Richard Childress Racing

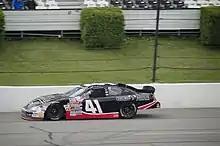
Ty Dillon in the No. 41 at Pocono Raceway in 2011

After winning the Truck Series championship, Austin moved up to the Nationwide Series, passing down the No. 3 truck to his brother Ty Dillon for 2012. Ty would take his first win at Atlanta and nearly won the championship at Homestead before crashing while battling Kyle Larson. Ty finished 4th in the standings.